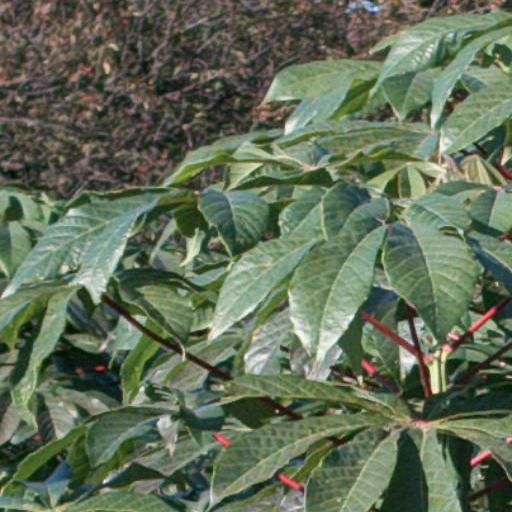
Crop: cassava